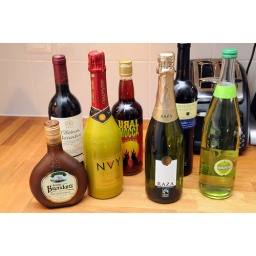
Everybody brought an under 10 euros bottle and we pulled slips from a hat to see who gets what.